Spike Edney

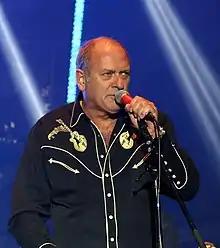

Philip "Spike" Edney (born 11 December 1951) is an English musician who has performed with a number of bands since the 1970s, most notably with Queen in their live concerts since 1984.